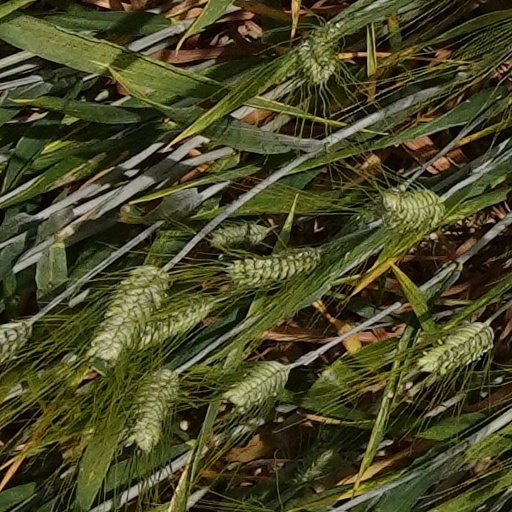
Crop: wheat